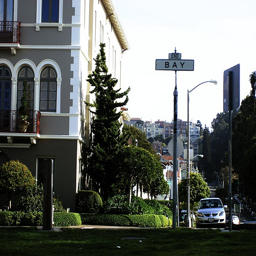
A gray and white building on the corner of bay street with building behind it.
A street sign for Bay Street in a residential neighborhood.
A tree leaning on a building on Bay Street.
A street in the ciy San franscisco on a good day
A car driving down a street next to a tall building.